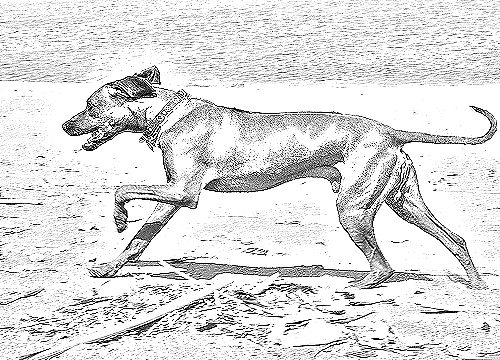
Portrait style: Sketch Portrait